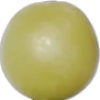
Label: Grape White 2